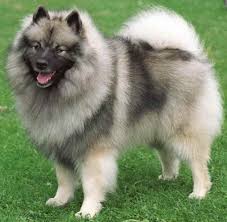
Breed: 223-n000092-keeshond